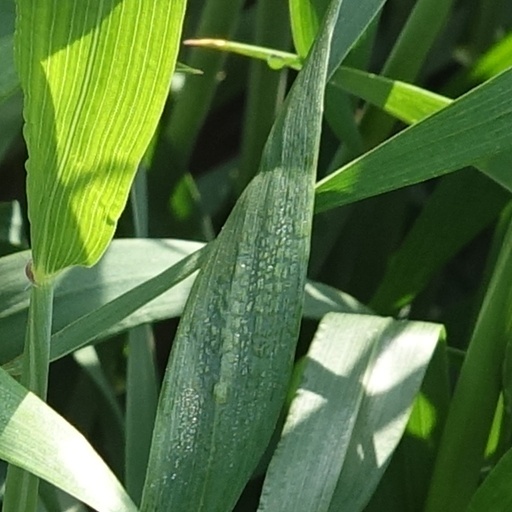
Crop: wheat